Deafblind UK

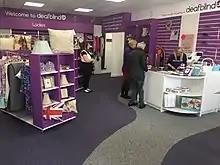
Internal photo of the Werrington charity shop.

Deafblind UK is funded by donations from the public, corporate partnerships, community fundraising, legacies and charitable trusts.